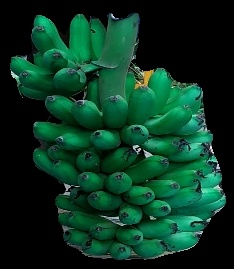
Variety: rasbale
Grade: grade1